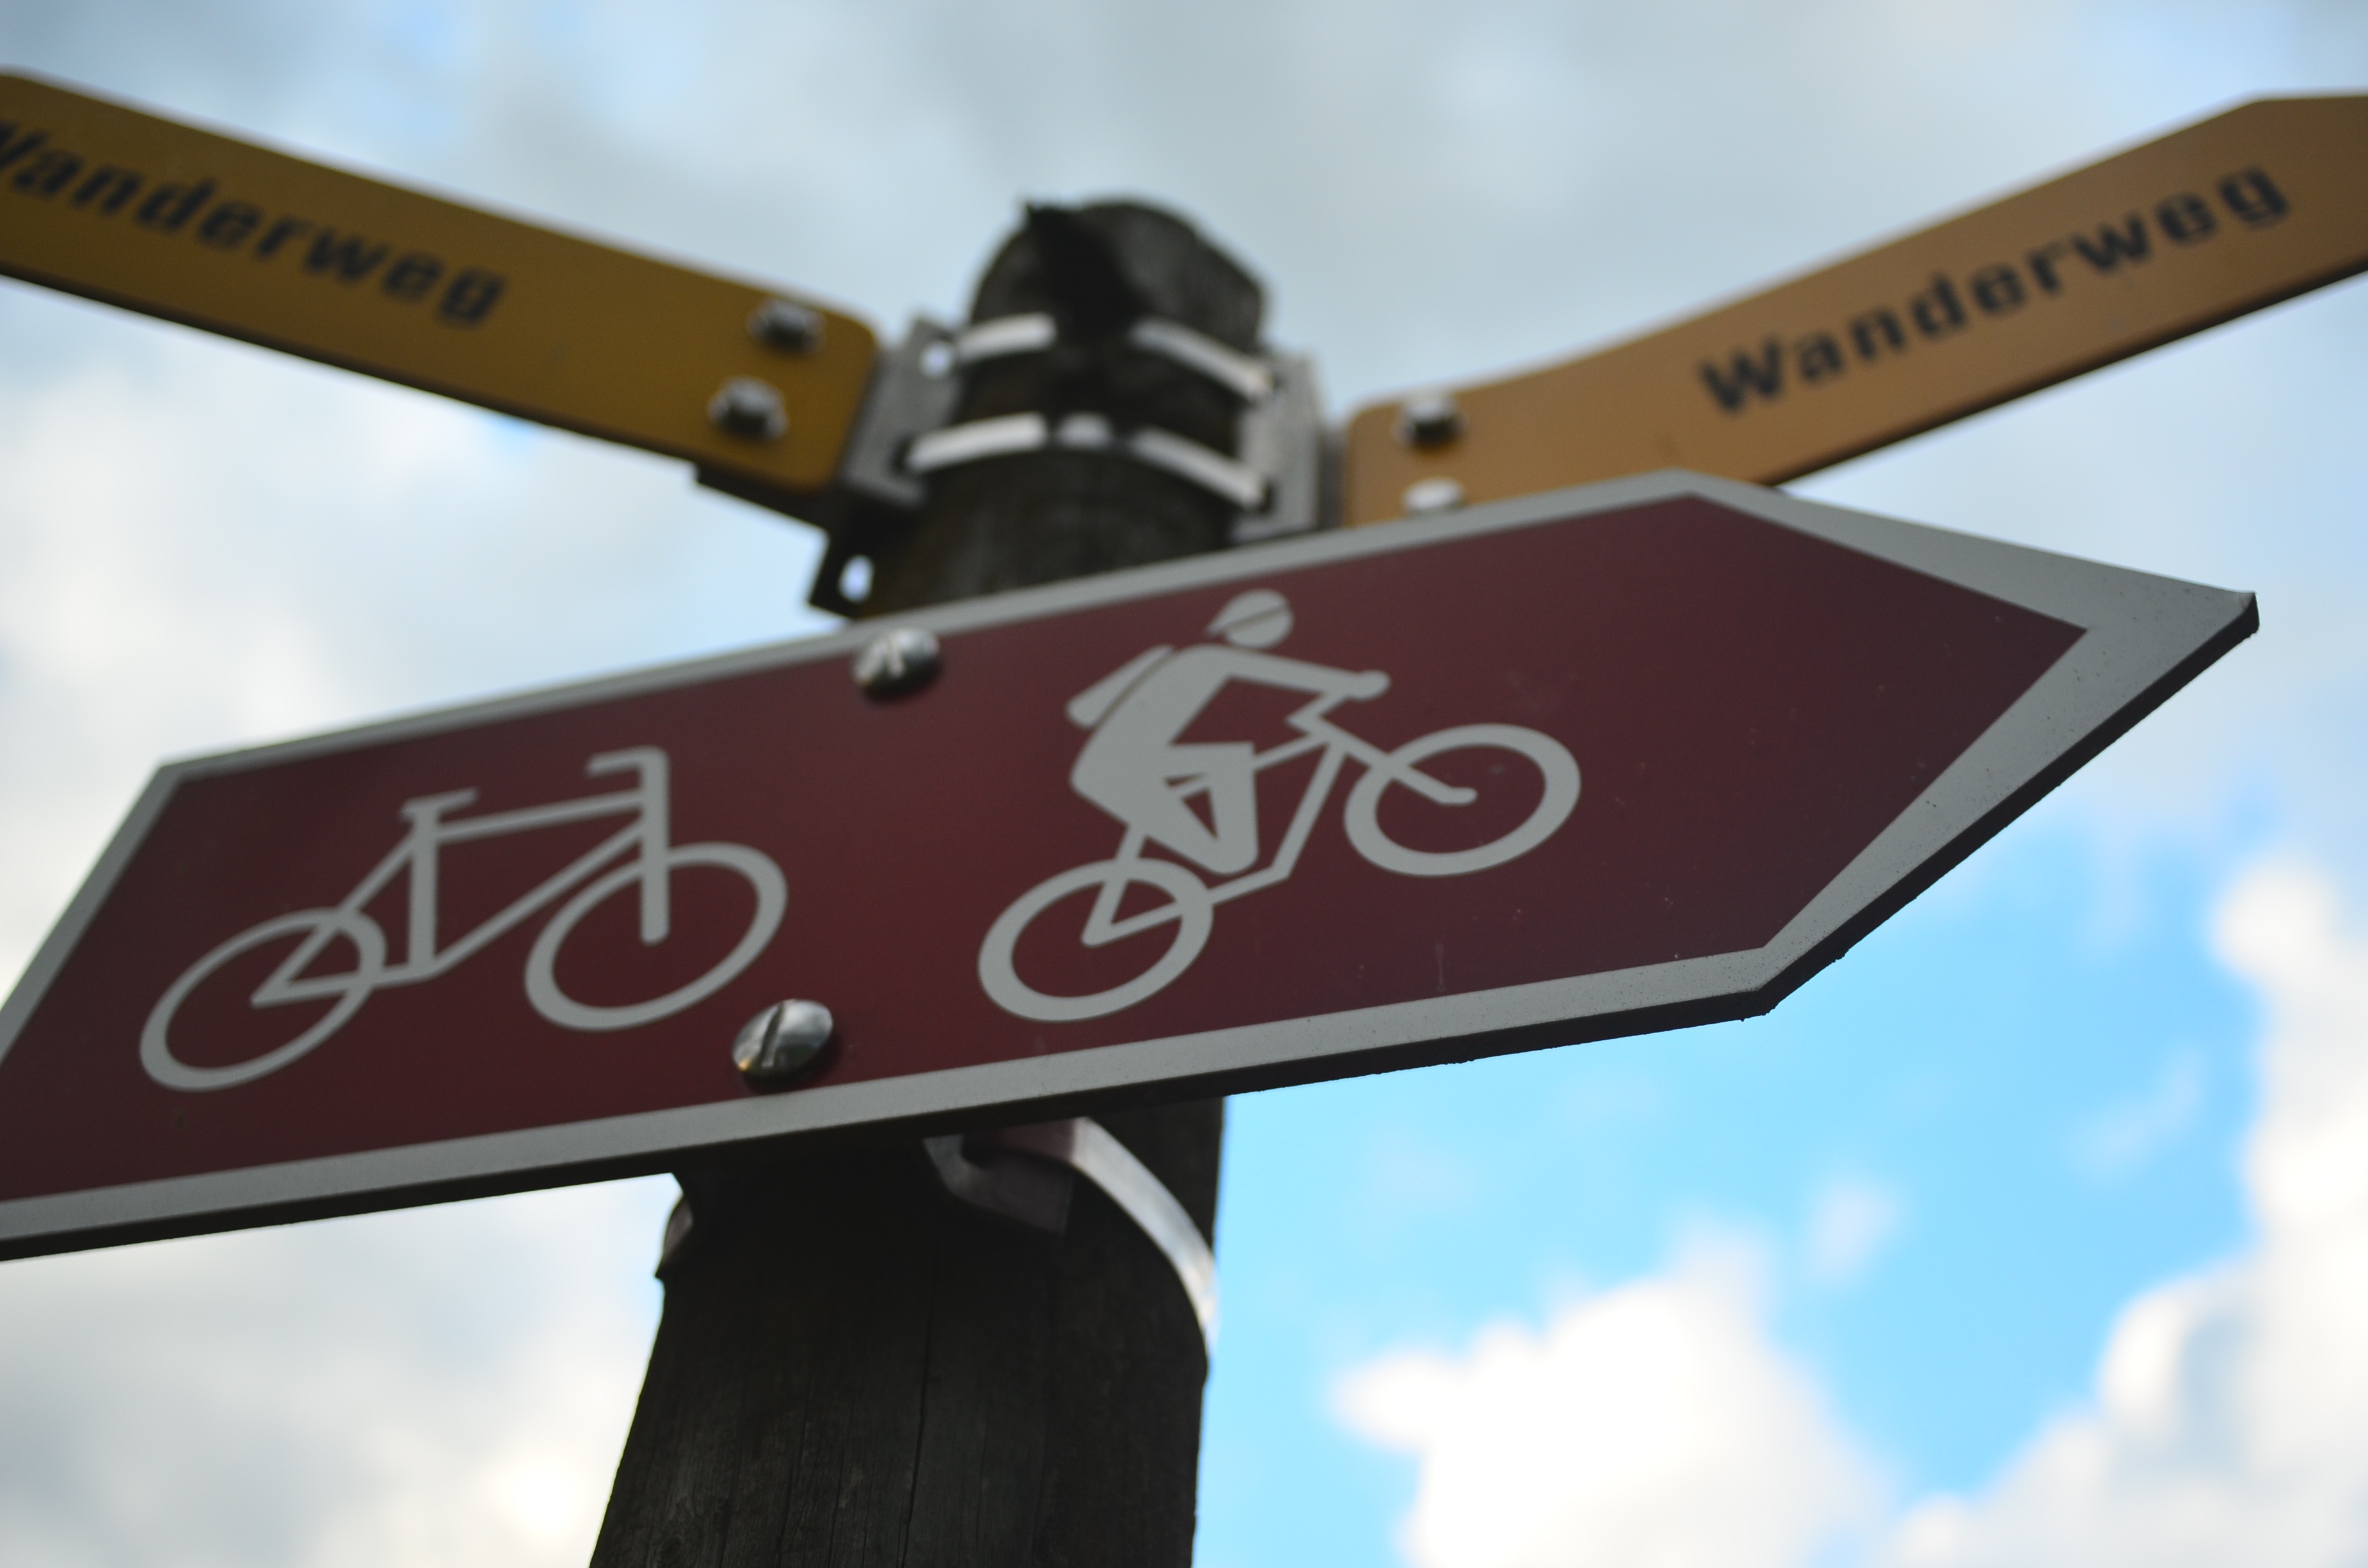
advertising, sign, vehicle, street sign, signage, traffic sign